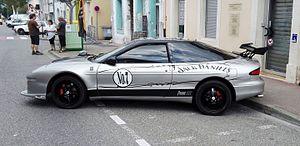
Ford Probe V6 24V GT, année 1995, usine de Flat Rock, moteur traversal avant, 6 cylindres en V, lors d'une fête à Sigean le 30 juillet 2016.